Red-winged blackbird

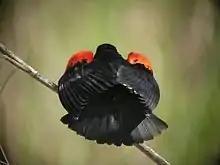
Male seen from behind, showing the absence of the typical yellow bands below the red spots

The red-winged blackbird is one of five species in the genus "Agelaius" and is included in the family Icteridae, which is made up of passerine birds found in North and South America. The red-winged blackbird was formally described as "Oriolus phoeniceus" by Carl Linnaeus in 1766 in the twelfth edition of his "Systema Naturae", but was later moved with the other American blackbirds to the genus "Agelaius" by Louis Pierre Vieillot in 1816. Linnaeus specified the type location as "America" but this was restricted to Charleston, South Carolina in 1928. The genus name is derived from Ancient Greek , meaning "gregarious". The specific epithet, , is Latin meaning "crimson" or "red". The red-winged blackbird is a sister species to the red-shouldered blackbird ("Agelaius assimilis") that is endemic to Cuba. These two species are together sister to the tricolored blackbird ("Agelaius tricolor") that is found on the Pacific coast region of the California and upper Baja California in Mexico.